Edward la Zouche, 11th Baron Zouche

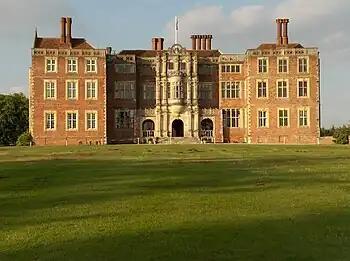
Lord Zouche's manor, Bramshill House

Zouche died in 1625, after suffering illness for some time. His resting place is unknown. He was not buried in the parish church at Hackney, despite the verses penned by Ben Jonson.